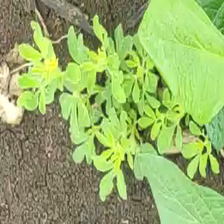
Weed species: Graceful_Sandmart_(Euphorbia hypericifolia)